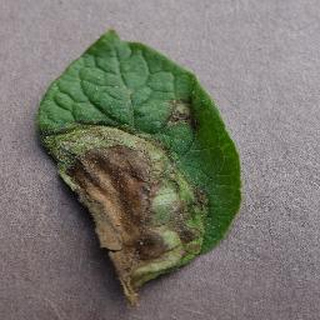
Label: potato_late_blight